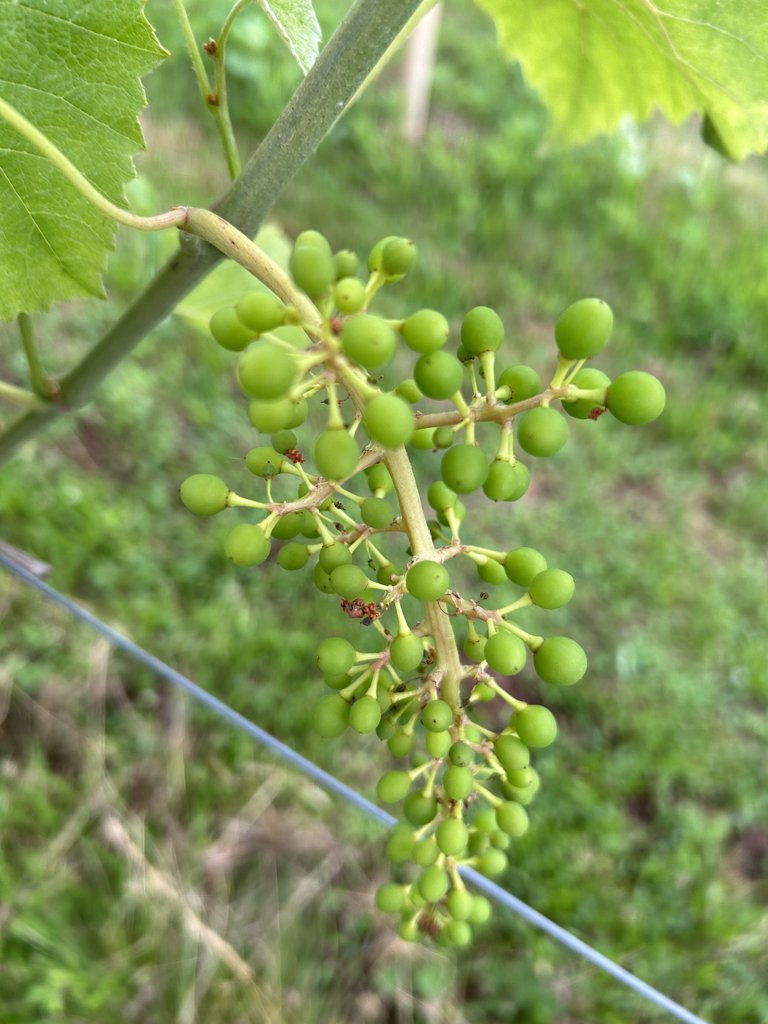
Berries visible: 99
Grape clusters: 1